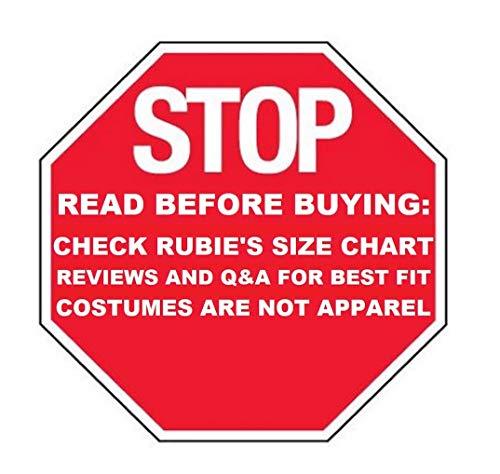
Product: Rubie's Costume Co - Star Wars Clone Wars Cad Bane Trooper Child Costume
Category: Clothing, Shoes & Jewelry | Costumes & Accessories | Kids & Baby | Boys | Costumes
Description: Includes: Jumpsuit With Shoe Covers, Hat And Mask.
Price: $10.77 - $34.44